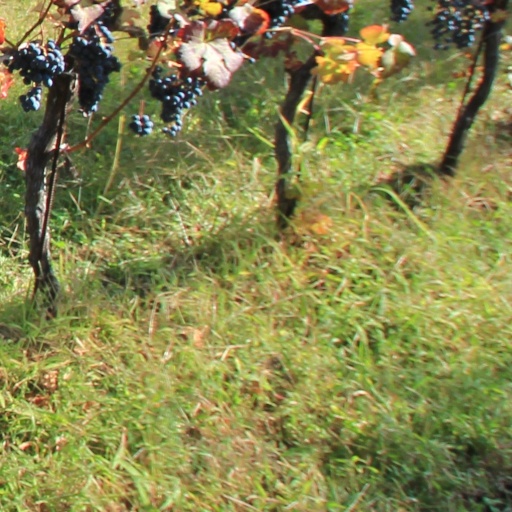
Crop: grape